Grade (climbing)

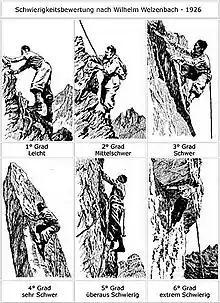
The six levels (Grade I–VI) of the "Welzenbach scale", from 1926

In 1894, the Austrian mountaineer introduced the first known climbing grading system, which he introduced to rock climbing. The "Benesch scale" had seven levels of difficulty, with level VII the easiest and level I the hardest; as more difficult climbs were made, the grades of level 0 and level 00 were added.